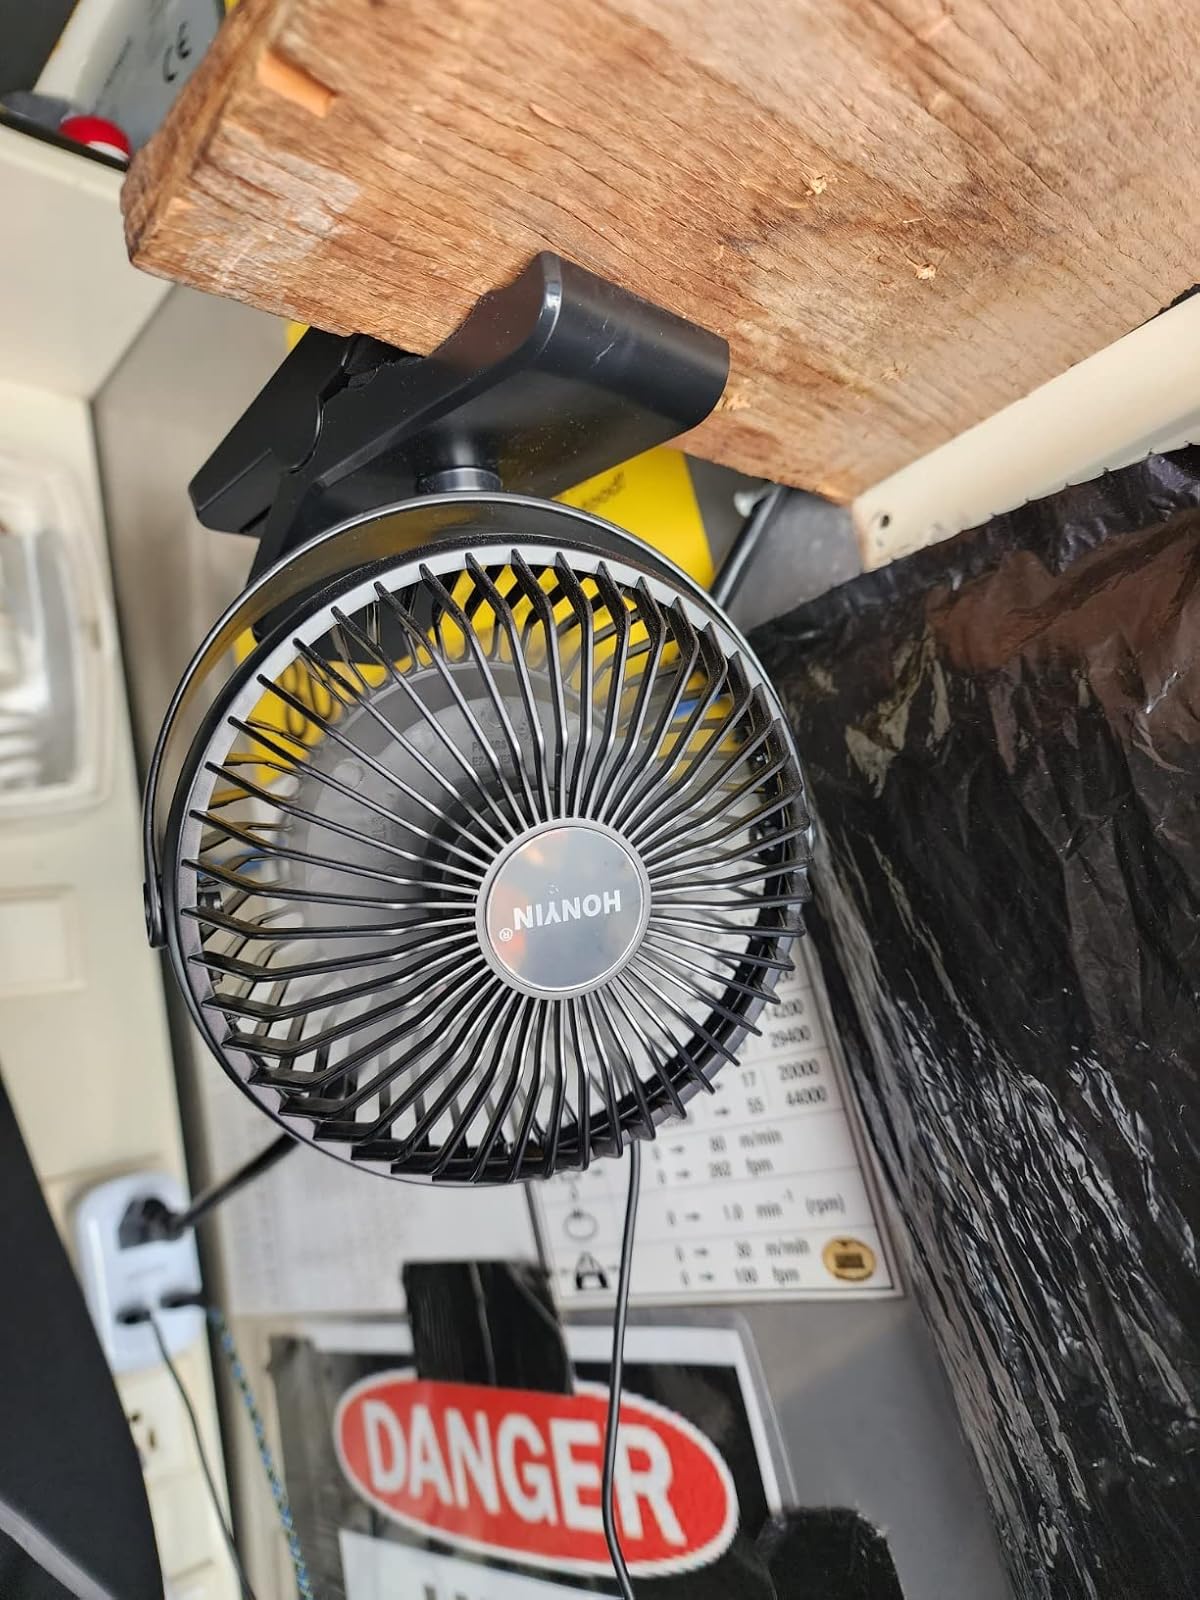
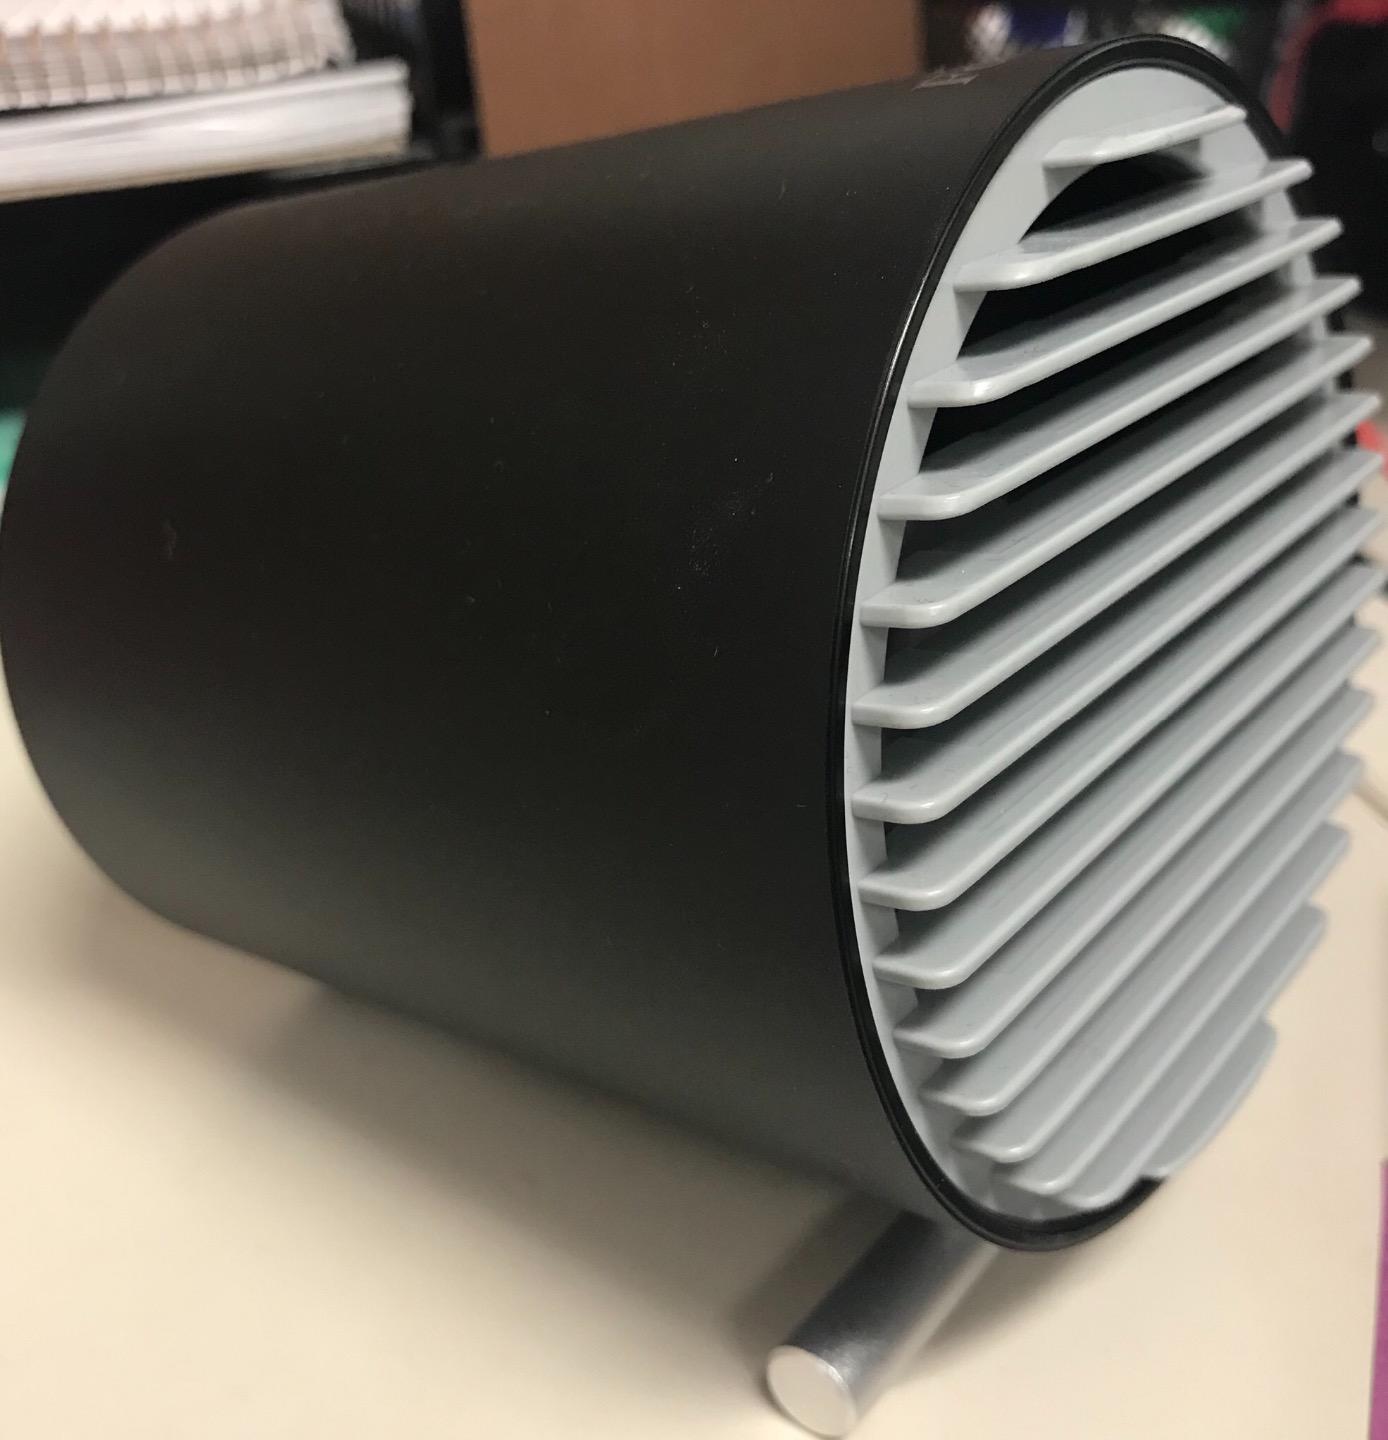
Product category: fan
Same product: no